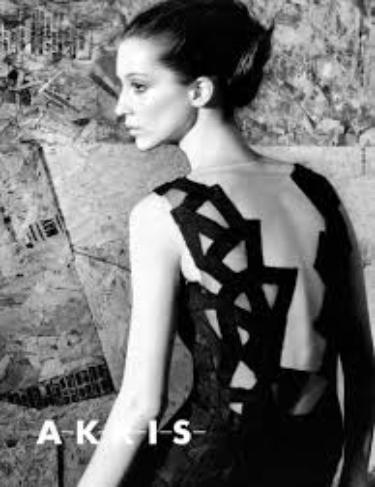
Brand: Akris
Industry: Clothes